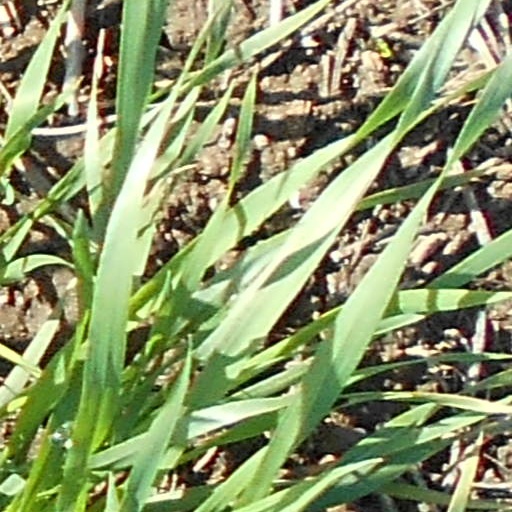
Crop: wheat